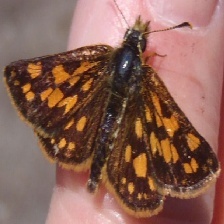
Species: CHECQUERED SKIPPER